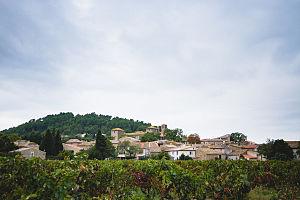
Vue de Fontcouverte
Fontcouverte est une commune française, située dans le département de l'Aude en région Occitanie. En languedocien, elle se nomme Fontcoverta, prononcer Founcouberto.